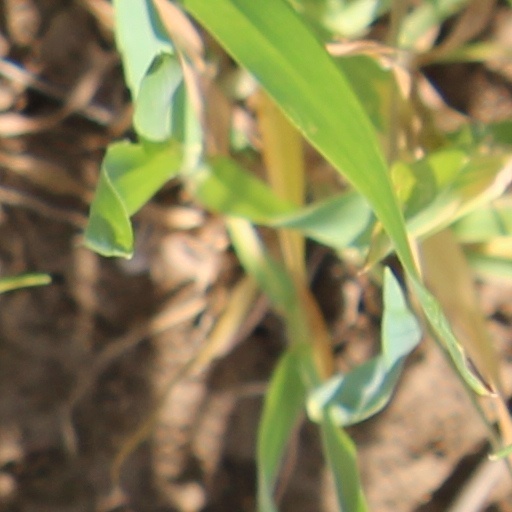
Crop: wheat